Harry Brogan

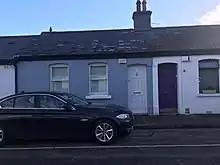
A photo of the childhood home of Irish actor Harry Brogan.

Harry Brogan was active in Irish theatre and a permanent member of the Abbey Theatre in 1936. He acted at the theatre for 40 years up until 1976, just before he died. He became one of the best known and best loved actors on the Irish stage, and the Abbey Theatre was where he established himself as one of the country's foremost character actors. He was best known for his portrayal of Séan O'Casey characters, performing the roles as Joxer in "Juno and the Paycock", and Sheamus Shiels in "The Shadow of a gunman". One of his last shows he performed was as Cardinal Richelieu in the play "The Devils" in 1976, when he was 72. During his time as an actor at the Abbey Theatre he was offered official parts in Broadway but he refused to work abroad except with the Abbey. He declined many film offers from England and America.